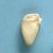
Maize quality: Good